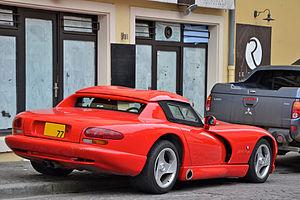
La Dodge Viper (SR I) est la première génération de la voiture de sport Viper, fabriquée par le constructeur automobile américain Dodge. Elle a, à l'origine, été testée en janvier 1989 en tant que prototype, puis présentée plus tard en 1991 en tant que voiture de course pour l'Indianapolis 500, puis finalement mise en vente en janvier 1992.